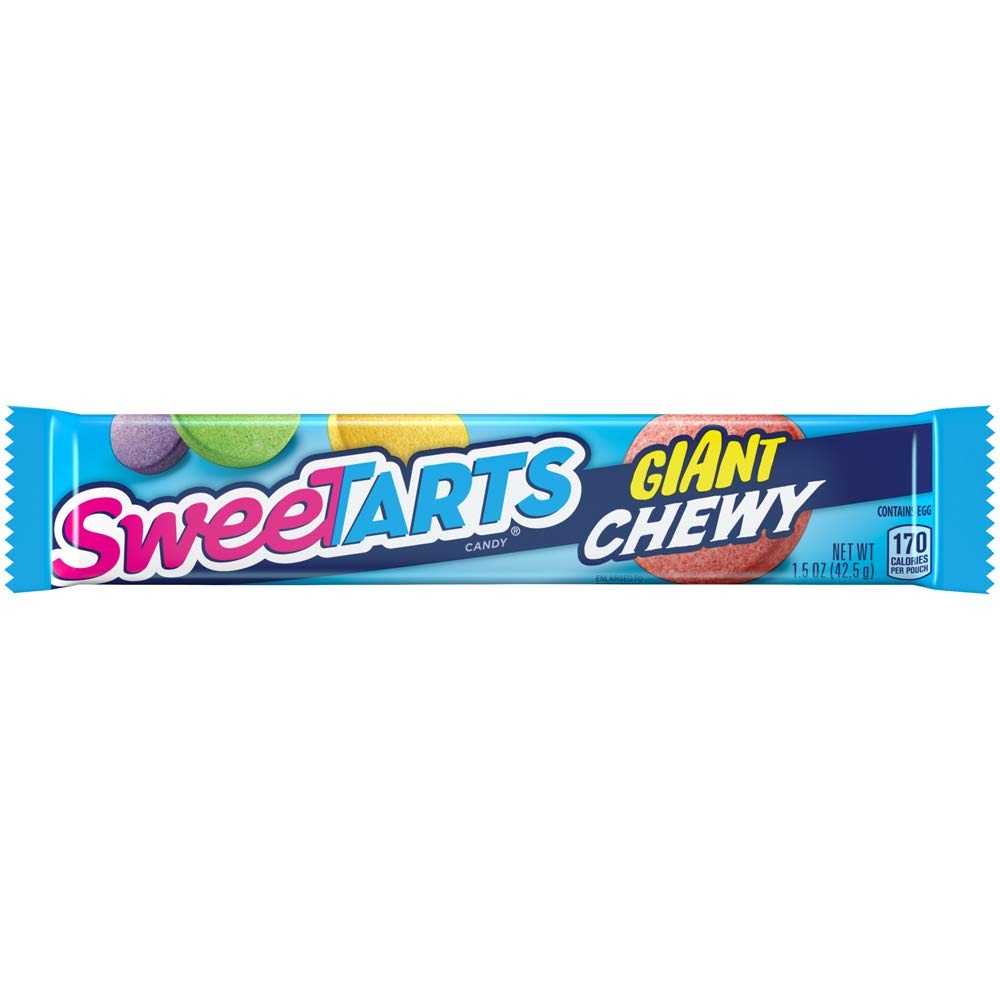
Item Name: SweeTARTS Giant Chewy Candy Pack, 1.5 Ounce
Bullet Point 1: An oversized tangy crunch delight; delicious assortment of fruity flavors
Bullet Point 2: One of a kind sweet and tart flavor sensation
Bullet Point 3: No artificial flavors
Bullet Point 4: Item Package Weight: 0.11 lb
Value: 1.5
Unit: Ounce

Price: 1.985